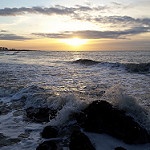
Scene: Outdoor